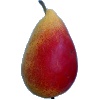
Label: Pear 2